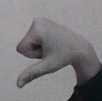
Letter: waw